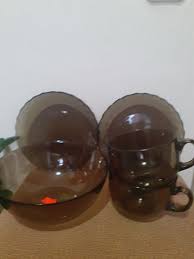
Label: glass